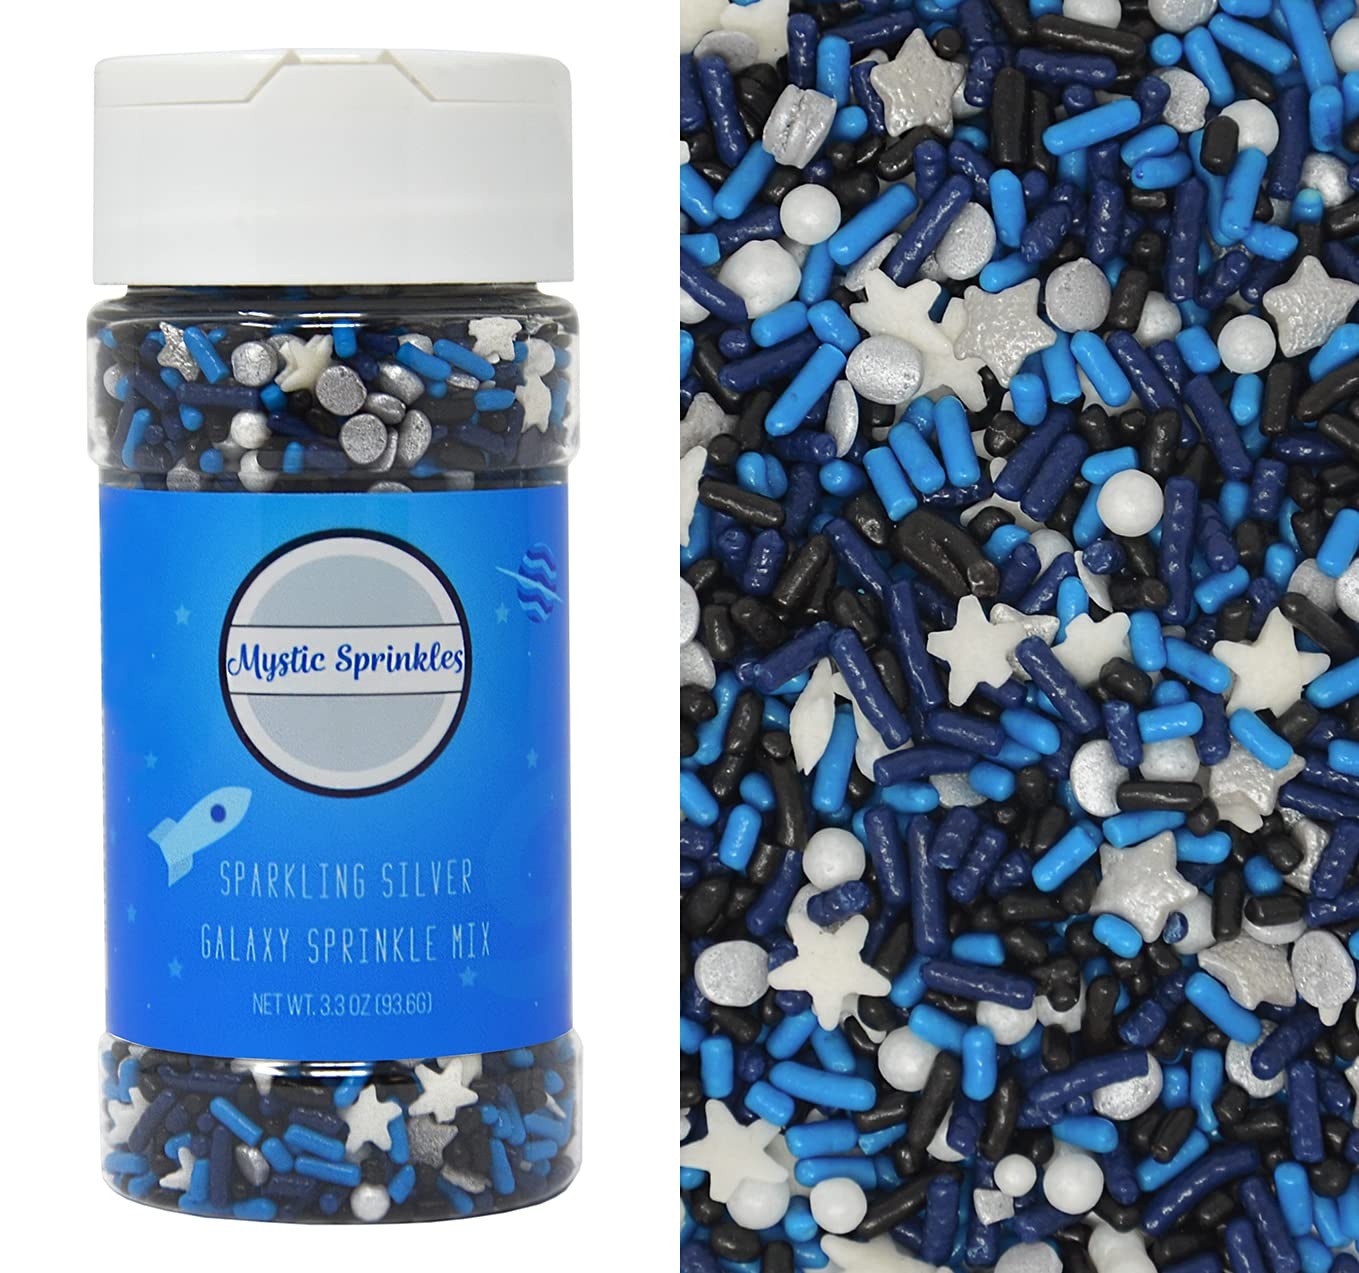
Item Name: Mystic Sprinkles Sprinkle Mixes (Sparkling Silver Galaxy Sprinkle Mix 3.3oz)
Bullet Point 1: Choose from many festive options!
Bullet Point 2: Takes all of your sweet treats to the next level!
Bullet Point 3: Made in the USA
Bullet Point 4: Makes a GREAT gift!
Product Description: Sprinkle Mixes from Mystic Sprinkles are just what you need to take all of your treats to the next level! Choose from a variety of festive options, ready to top cookies, cupcakes, brownies, ice cream and more!
Value: 1.0
Unit: Count

Price: 9.99